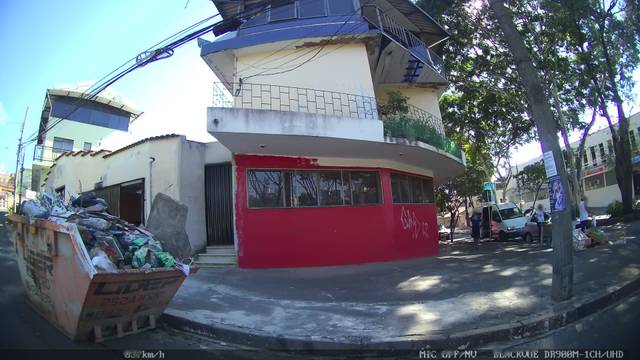
Region: Brazil
Coordinates: -19.936, -44.056